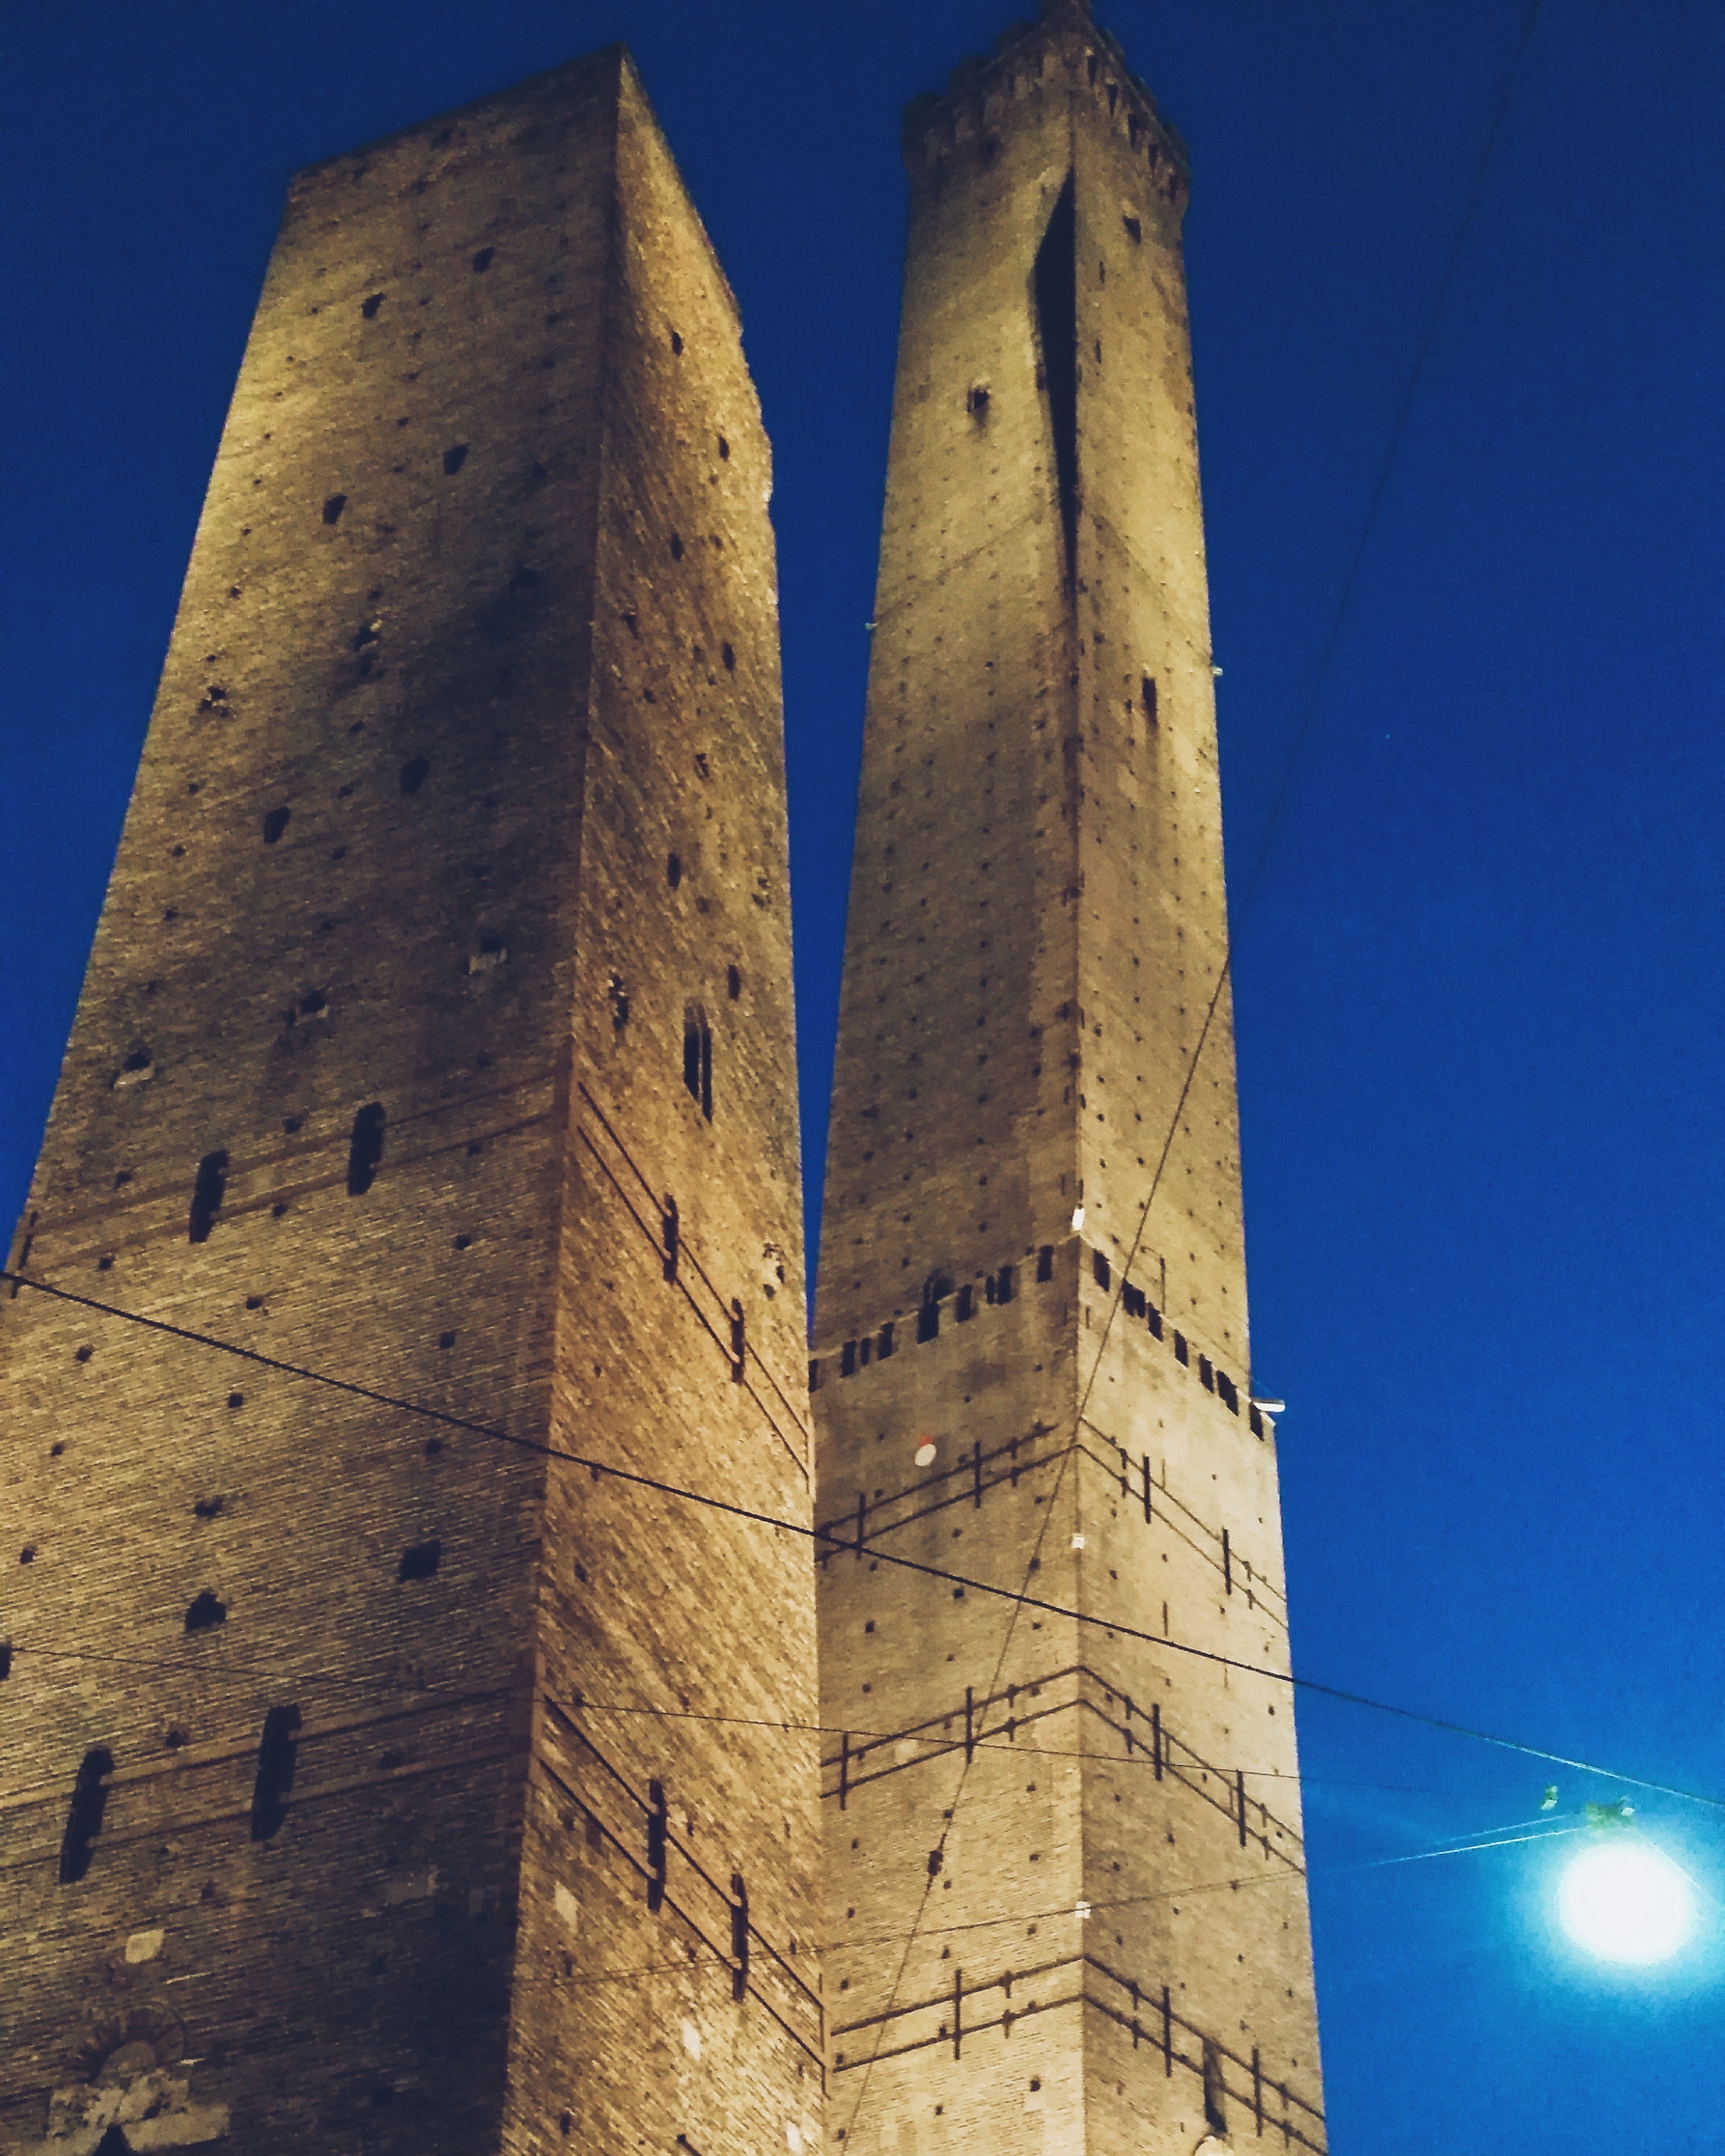
sky, skyscraper, monument, tower, landmark, blue, bell tower, temple, spire, obelisk, ancient history